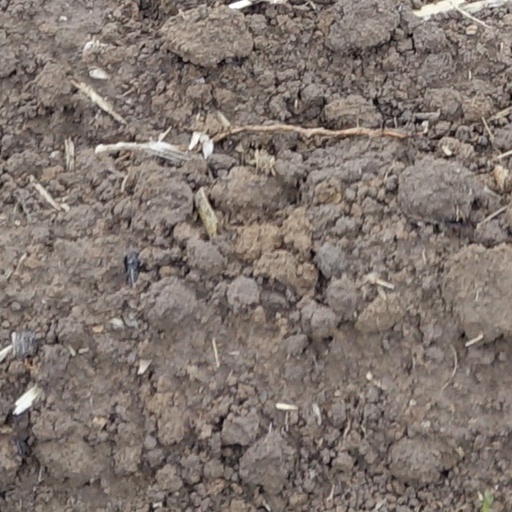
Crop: wheat